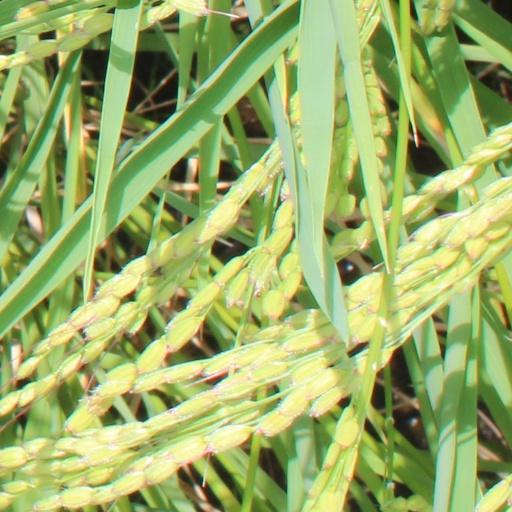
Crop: rice